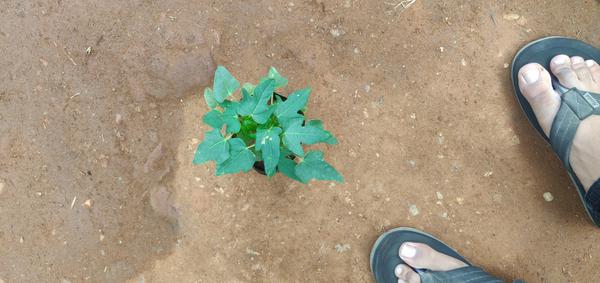
Plant: Pappaya